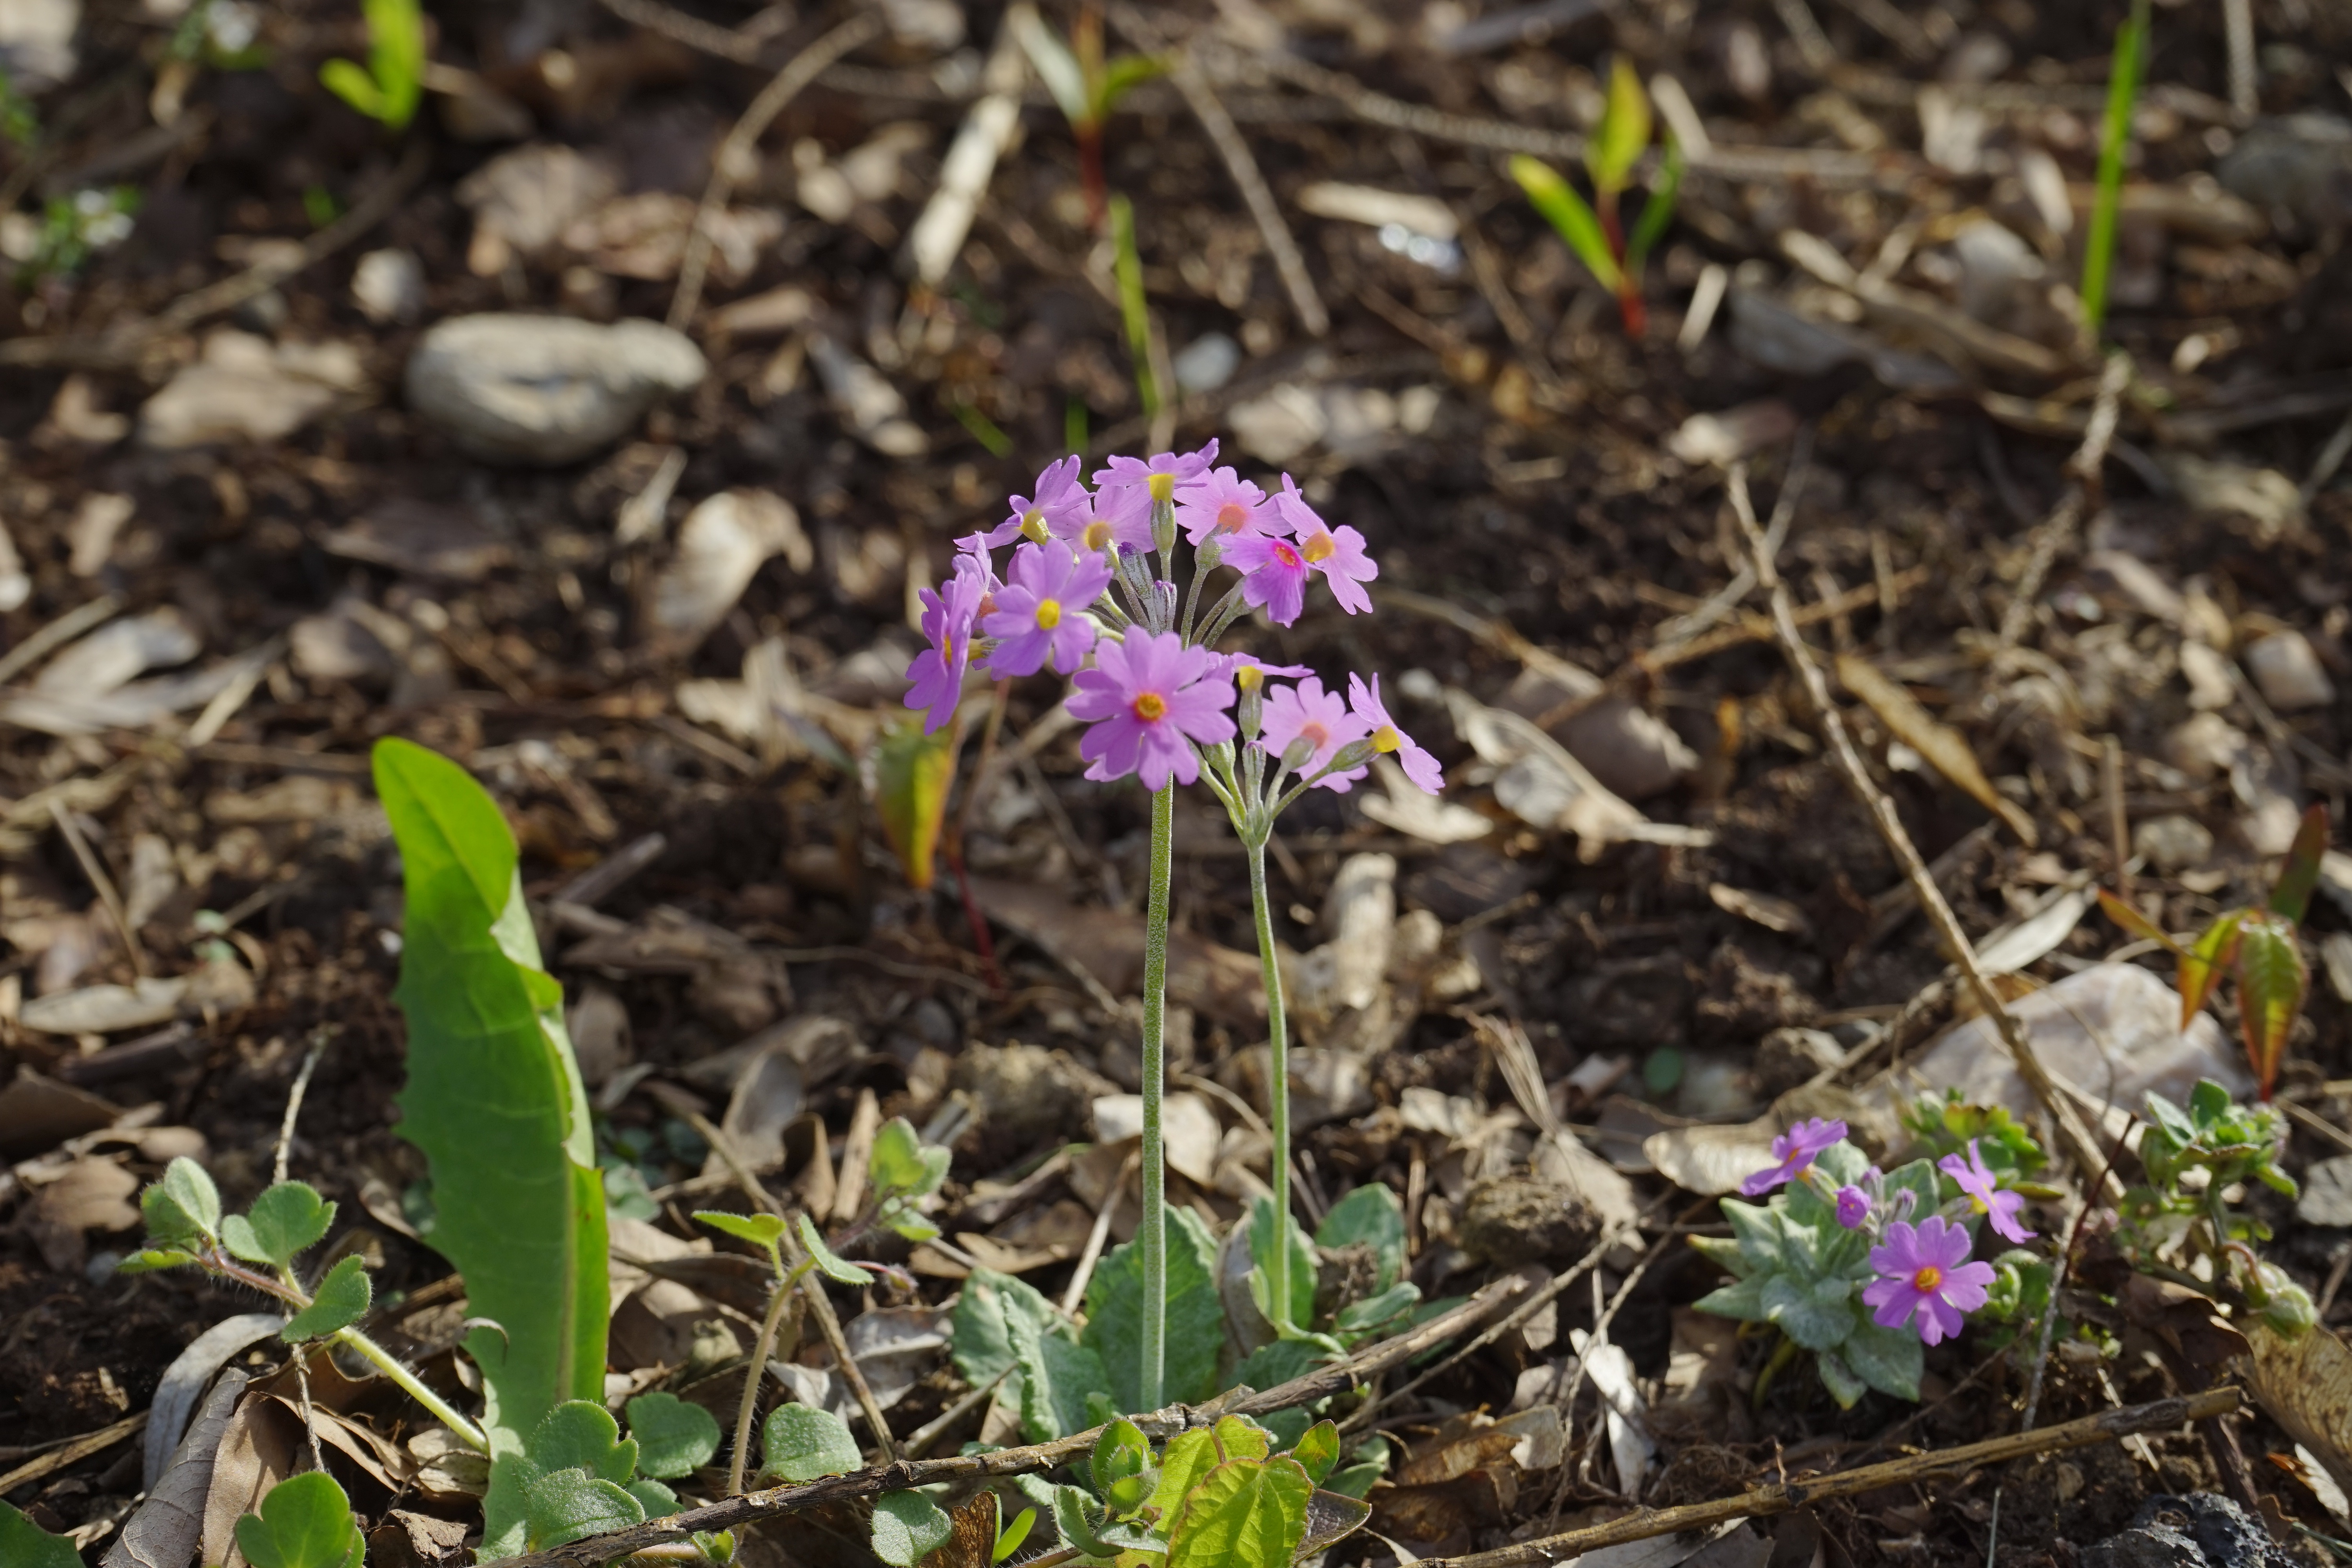
blossom, plant, flower, bloom, soil, botany, garden, pink, flora, wildflower, primrose, woodland, primula, flowering plant, annual plant, land plant, violet family, foliage rich primrose, primula frondosa